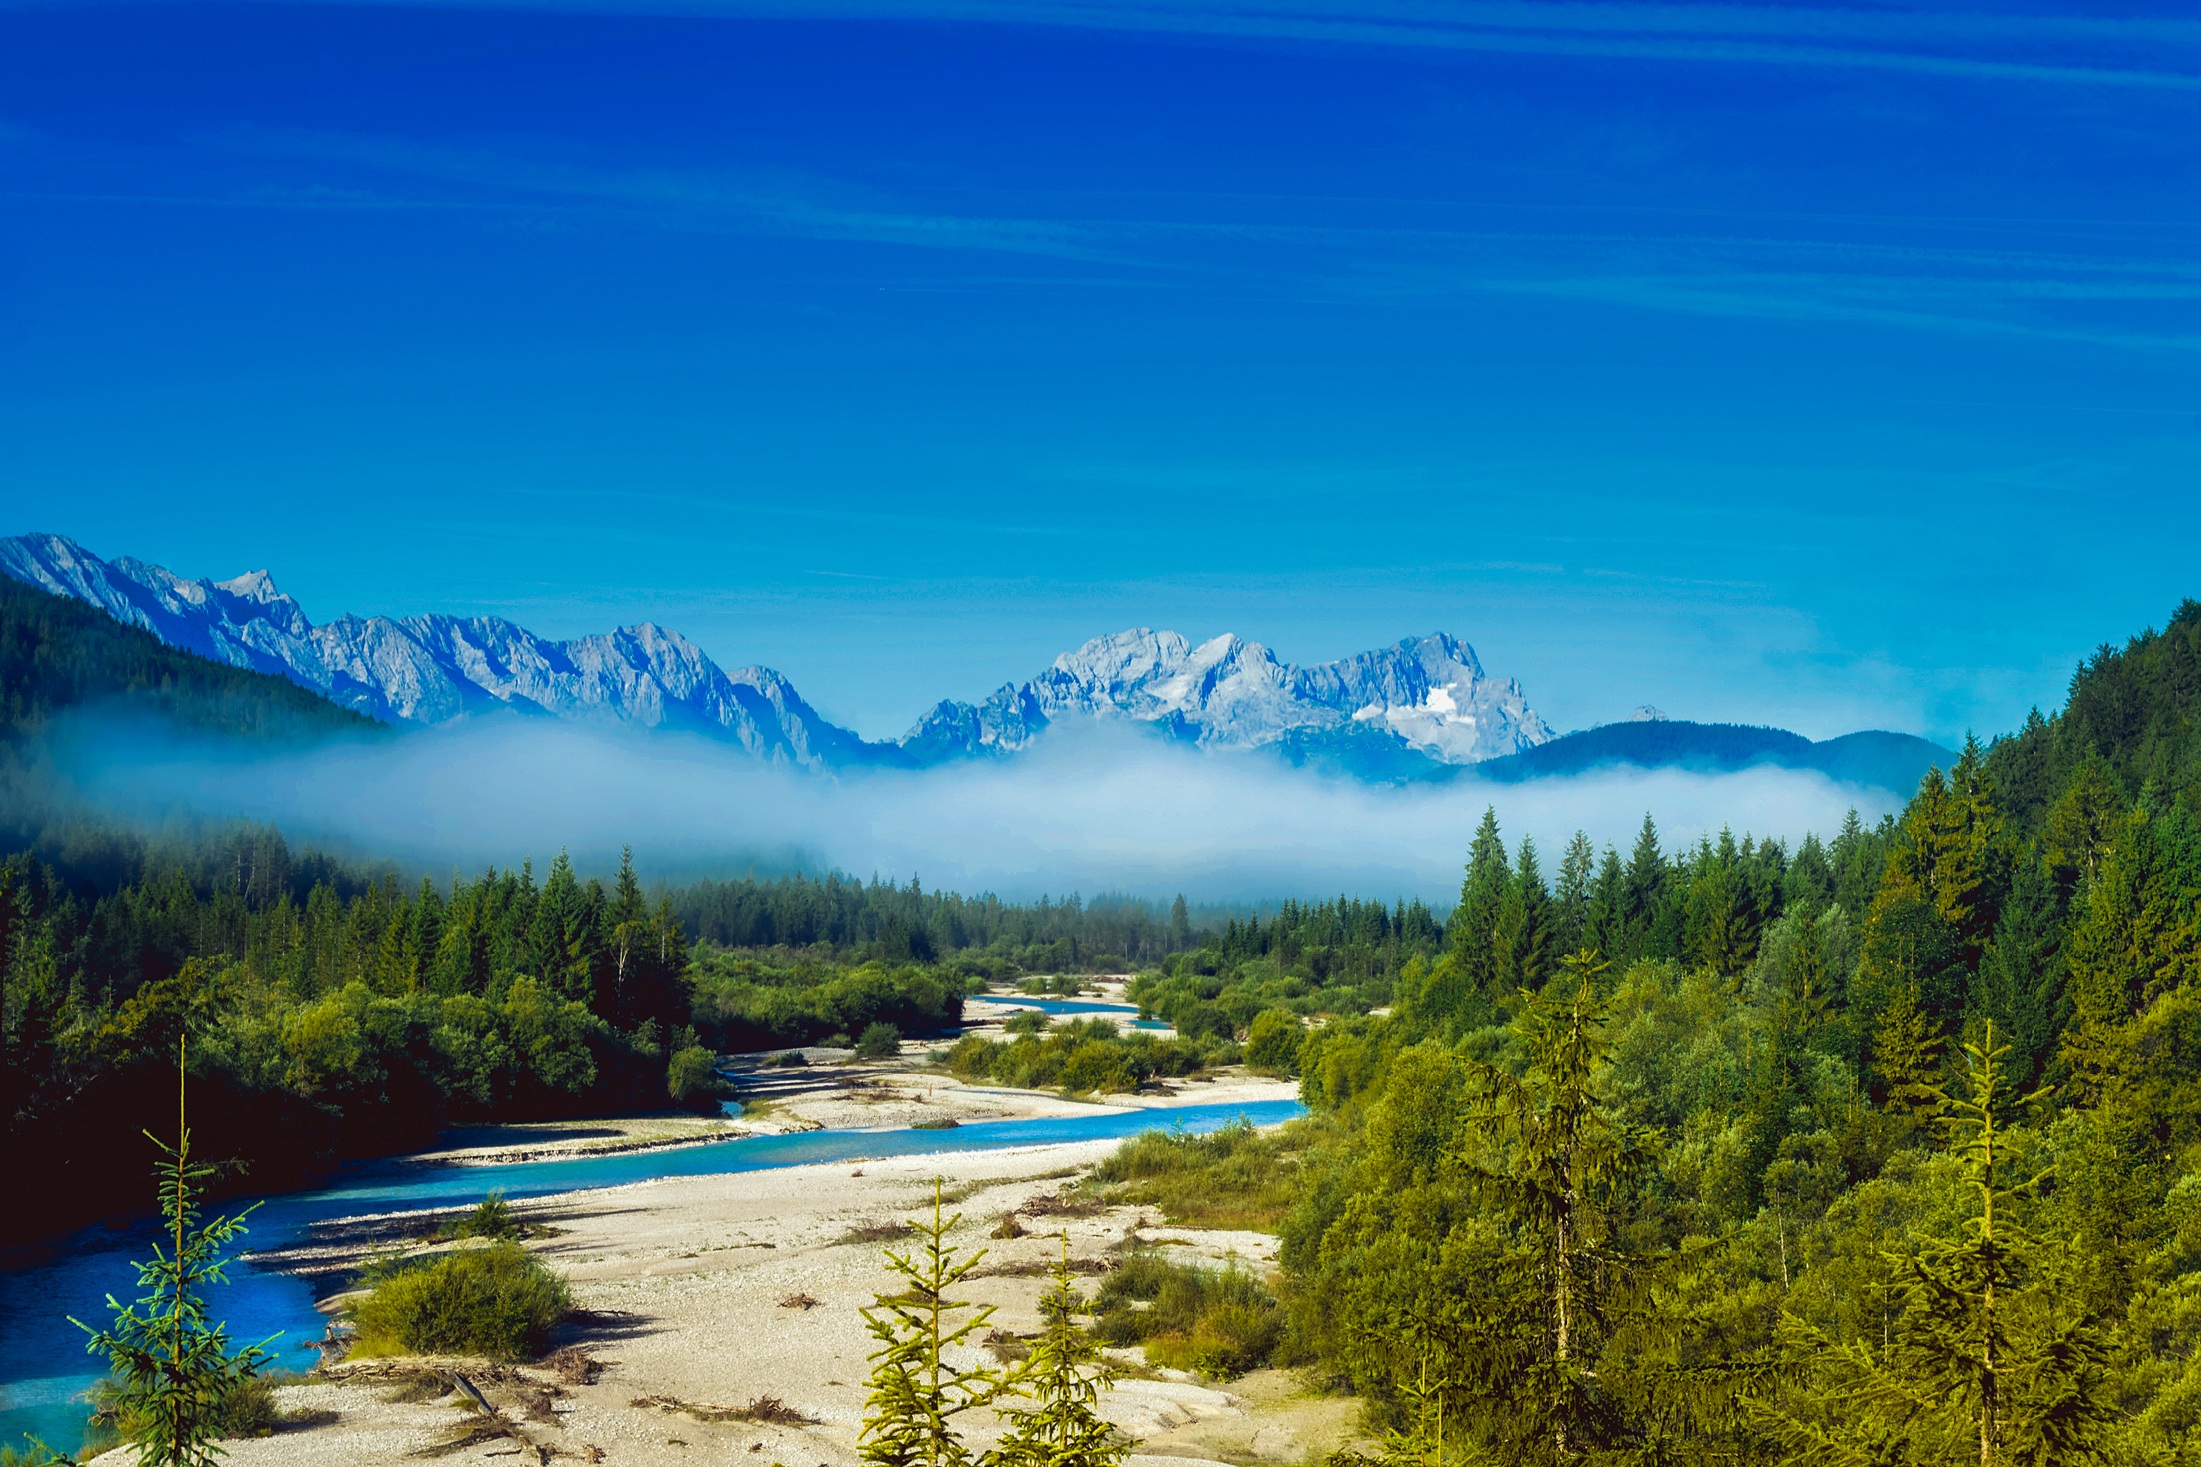
landscape, nature, forest, wilderness, mountain, snow, fog, meadow, countryside, lake, river, valley, mountain range, country, panorama, stream, rural, scenic, fjord, reservoir, national park, trees, outdoors, woods, hdr, mountains, alps, plateau, germany, loch, ecosystem, mountainous landforms